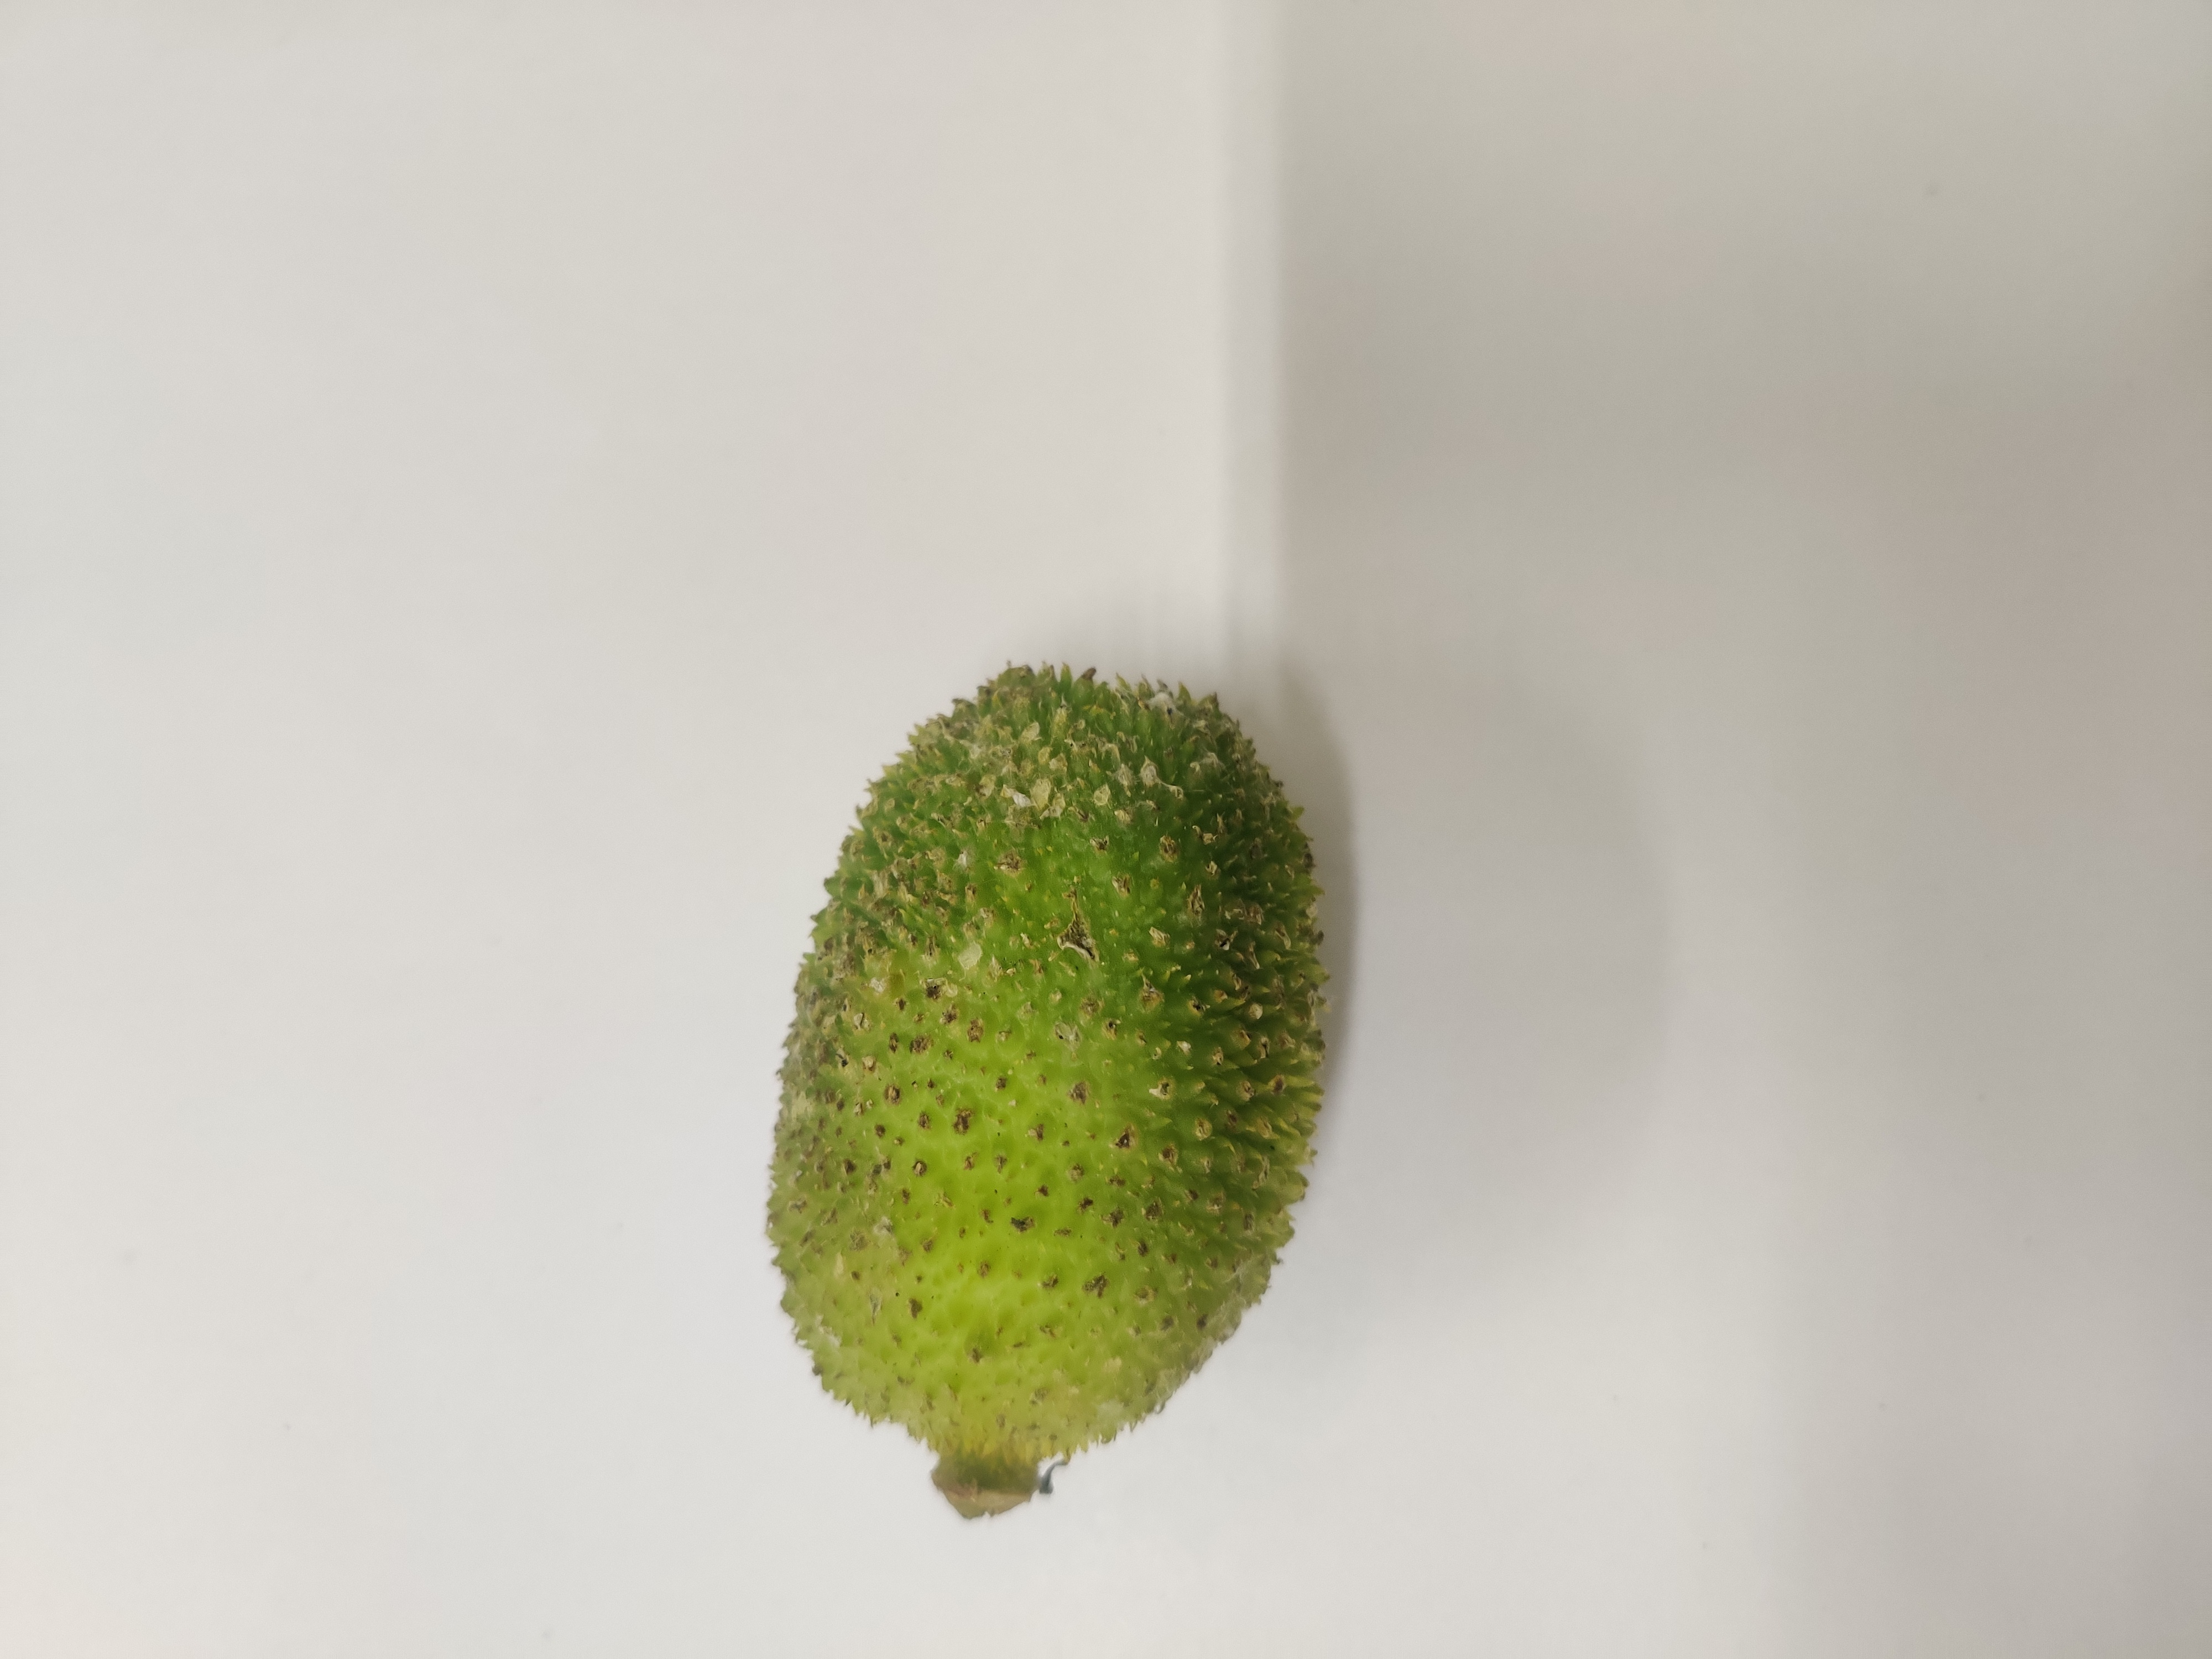
Crop: Spiny Gourd
Condition: Severely Damaged